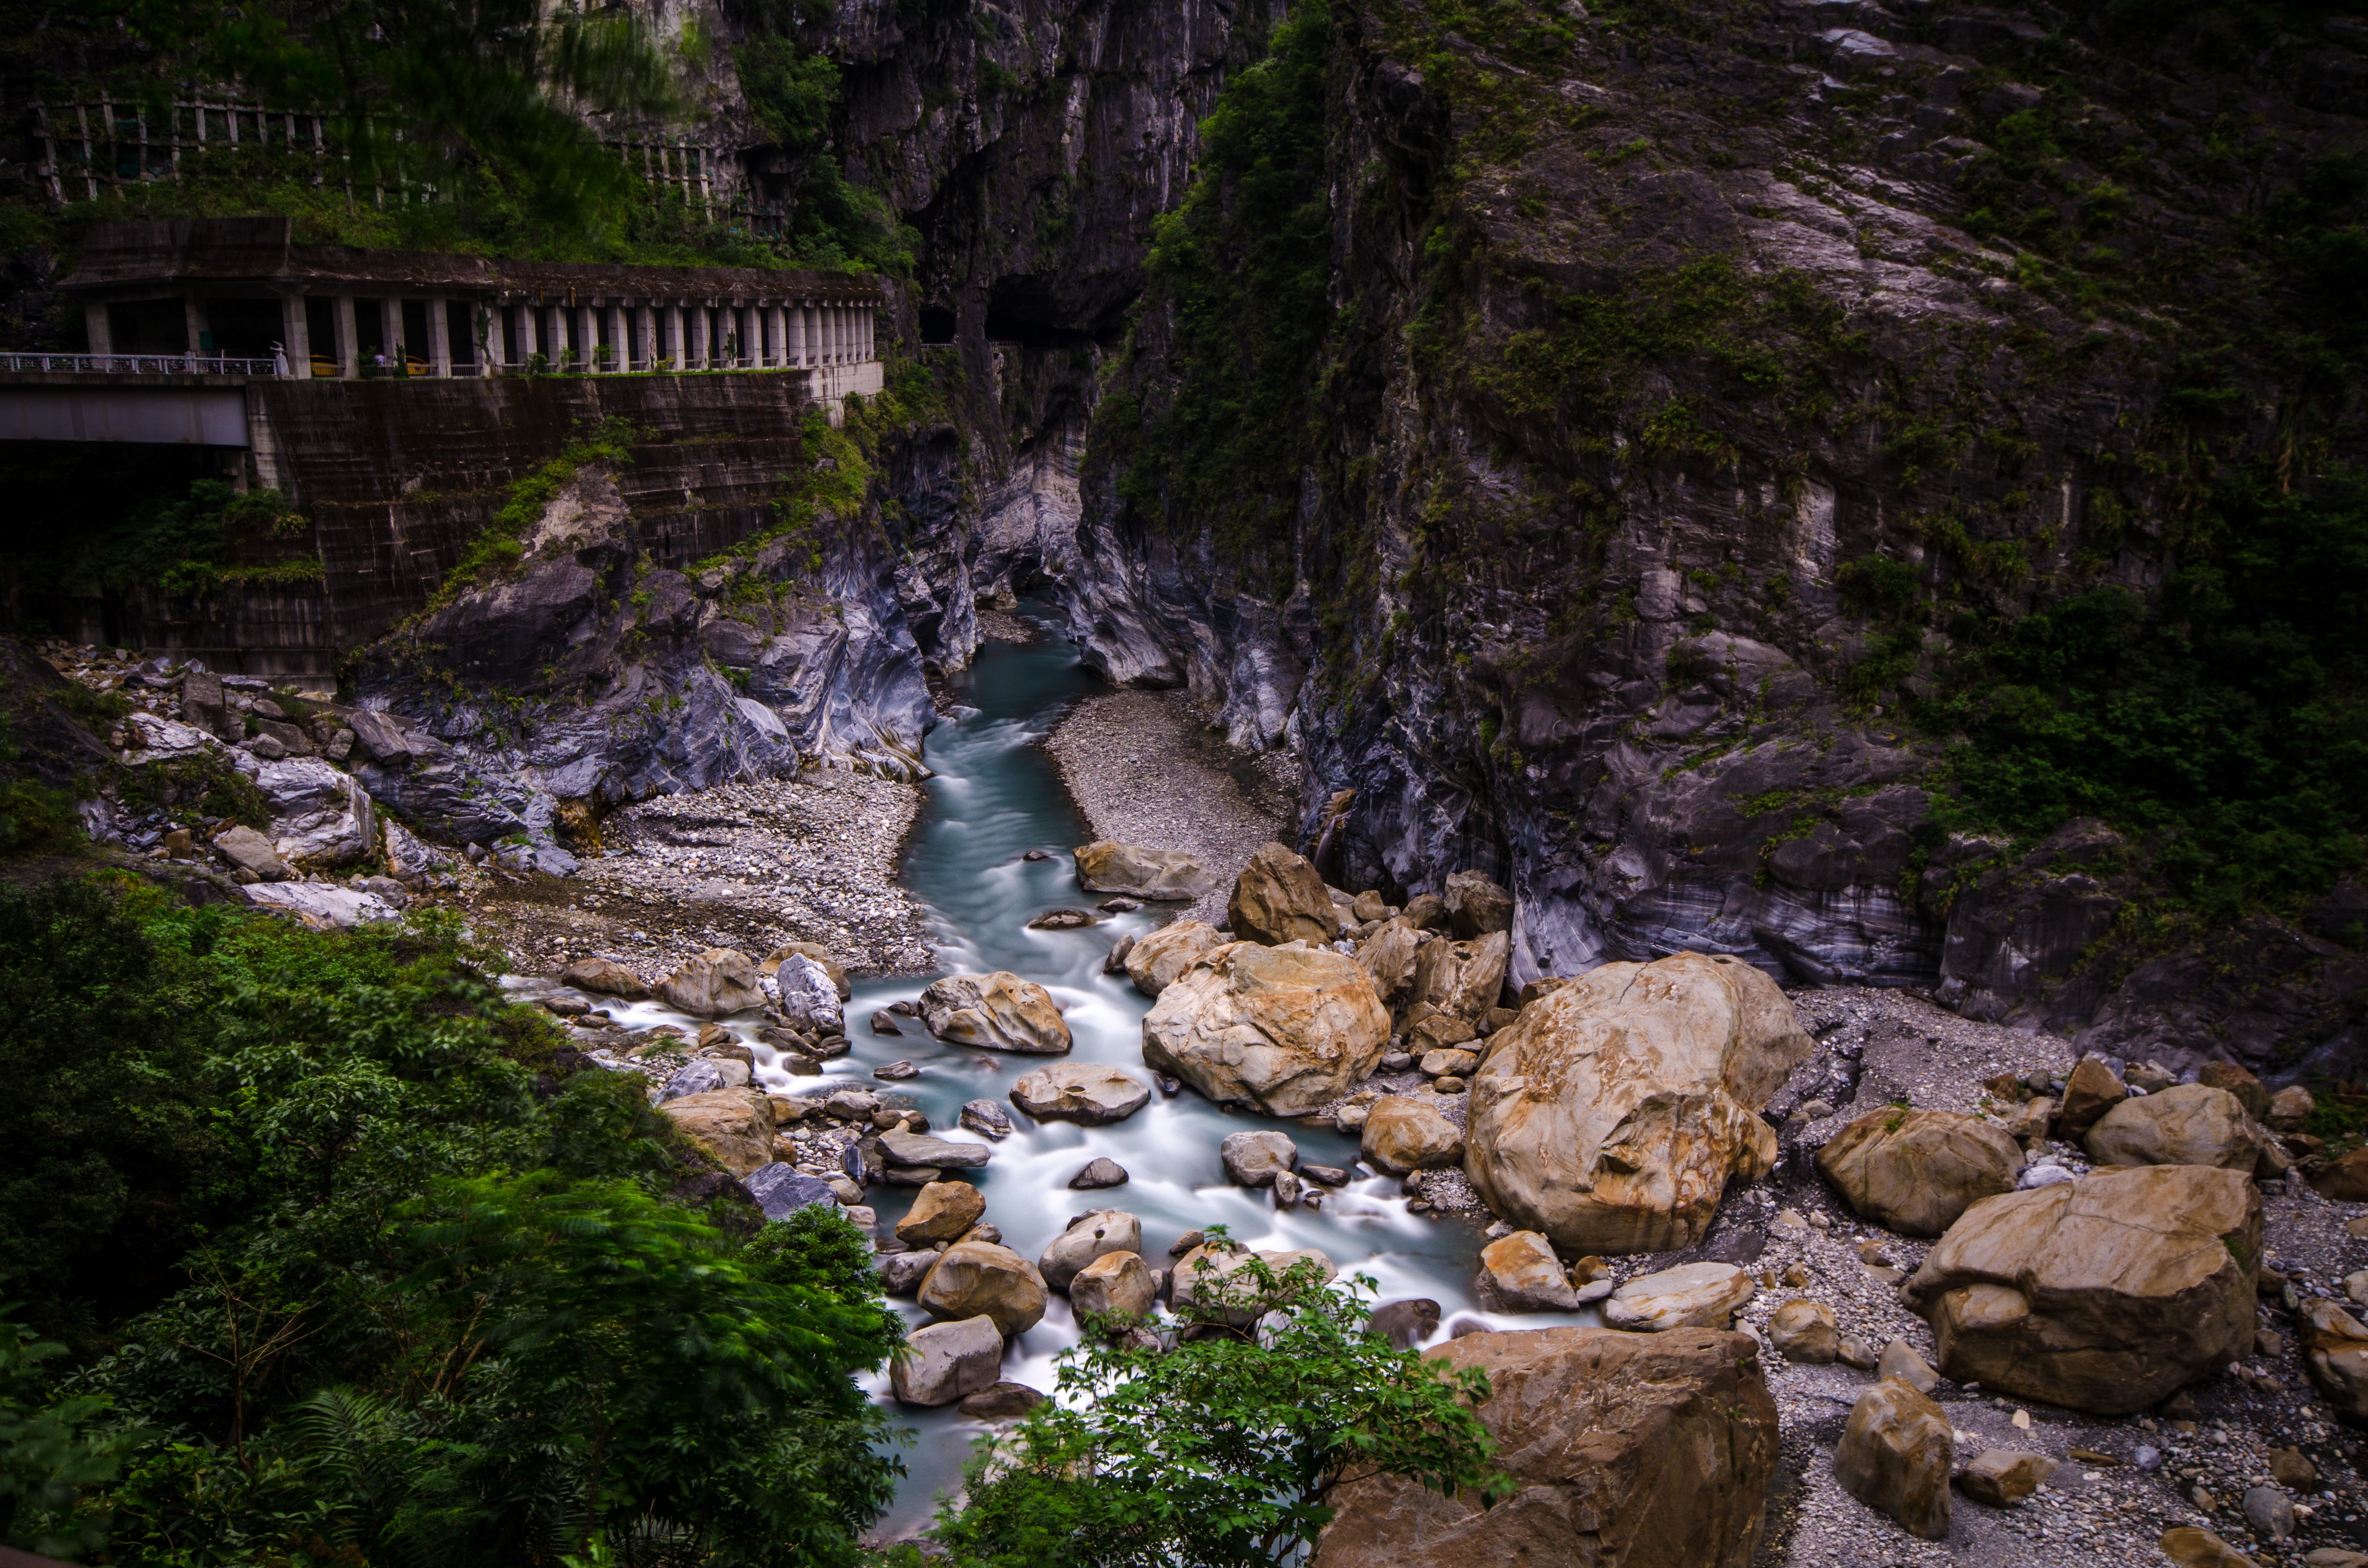
landscape, tree, water, nature, forest, rock, waterfall, wilderness, mountain, trail, river, valley, travel, cliff, environment, stream, natural, autumn, rapid, body of water, geography, rocks, ravine, taiwan, woodland, water feature, taroko, taroko national park